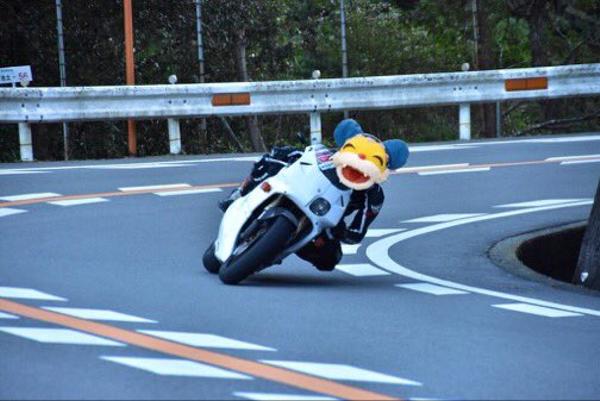
回答: エンジン音が『う ゙ぉ ゙んう ゙ぉ ゙ぉ ゙んう ゙ぉ ゙ぉ ゙ぉ ゙ぉ ゙ぉ ゙ん!!!!!!』